Appeal to Reason (newspaper)

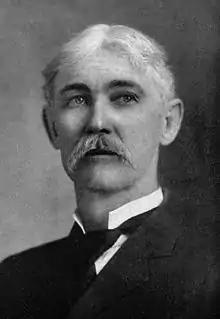
Julius Wayland, publisher

The most direct ancestor of the "Appeal" was "The Coming Nation", a socialist communalist paper established by Julius Augustus Wayland in Greensburg, Indiana. It was moved to the utopian socialist Ruskin Colony in Tennessee as part of an effort to form a socialist colony there. When Wayland tired of the colony, he left his newspaper behind with the colonists, moving to Kansas City, Missouri, to publish his own independently weekly, "Appeal to Reason," established on August 31, 1895. In 1912 "The Coming Nation" listed Girard, Kansas, on its masthead as its place of publication.